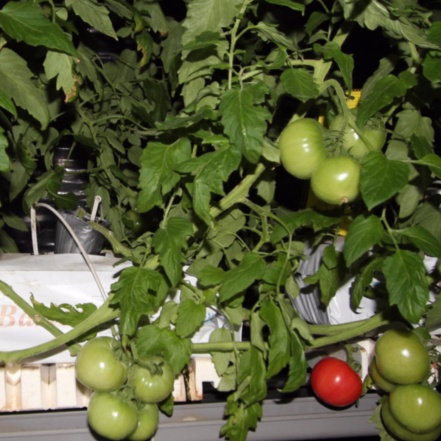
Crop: tomato